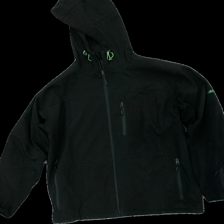
View: front
Type: Jacket
Category: Men
Brand: Not in the list
Brand text on label: nanok
Colors: Black
Material: 100% polyester
Pattern: Logo print
Cut: Regular
Size: L
Season: Spring
Damage location: middle left
Damage 2 location: bottom center
Damage 3 location: top right
Price range: <50
Recommended usage: Export
Description: svart vindjacka med logga på armarna, nopprig runt händerna